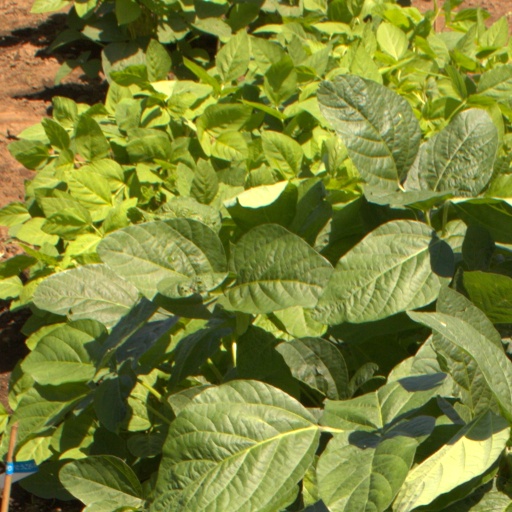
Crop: soybean